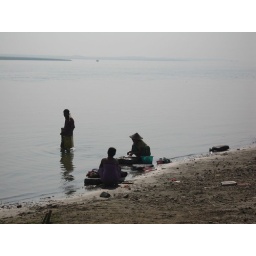
People taking a bath in the Ayeyarwadi river